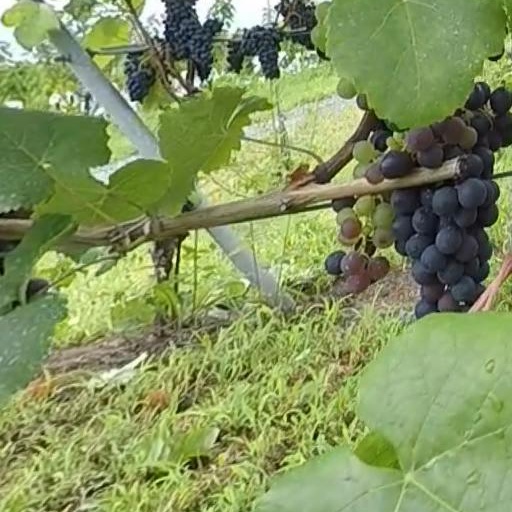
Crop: grape